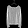
Label: Pullover